Handyman

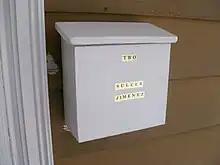
A handyman built this mailbox from particle board, with hinges, and exterior paint; the rounded edges were made with a sander.

Many people can do common household repairs. There are resources on the Internet, as well as do-it-yourself guide books, with instructions about how to complete a wide range of projects. Sometimes the fix-it skill is seen as genetic, and people lacking such skills are said to "lack the handy-man gene". One trend is that fewer homeowners are inclined to do fix-up jobs, perhaps because of time constraints, perhaps because of lack of interest; one reporter commented "my family's fix-it gene petered out before it reached my generation."